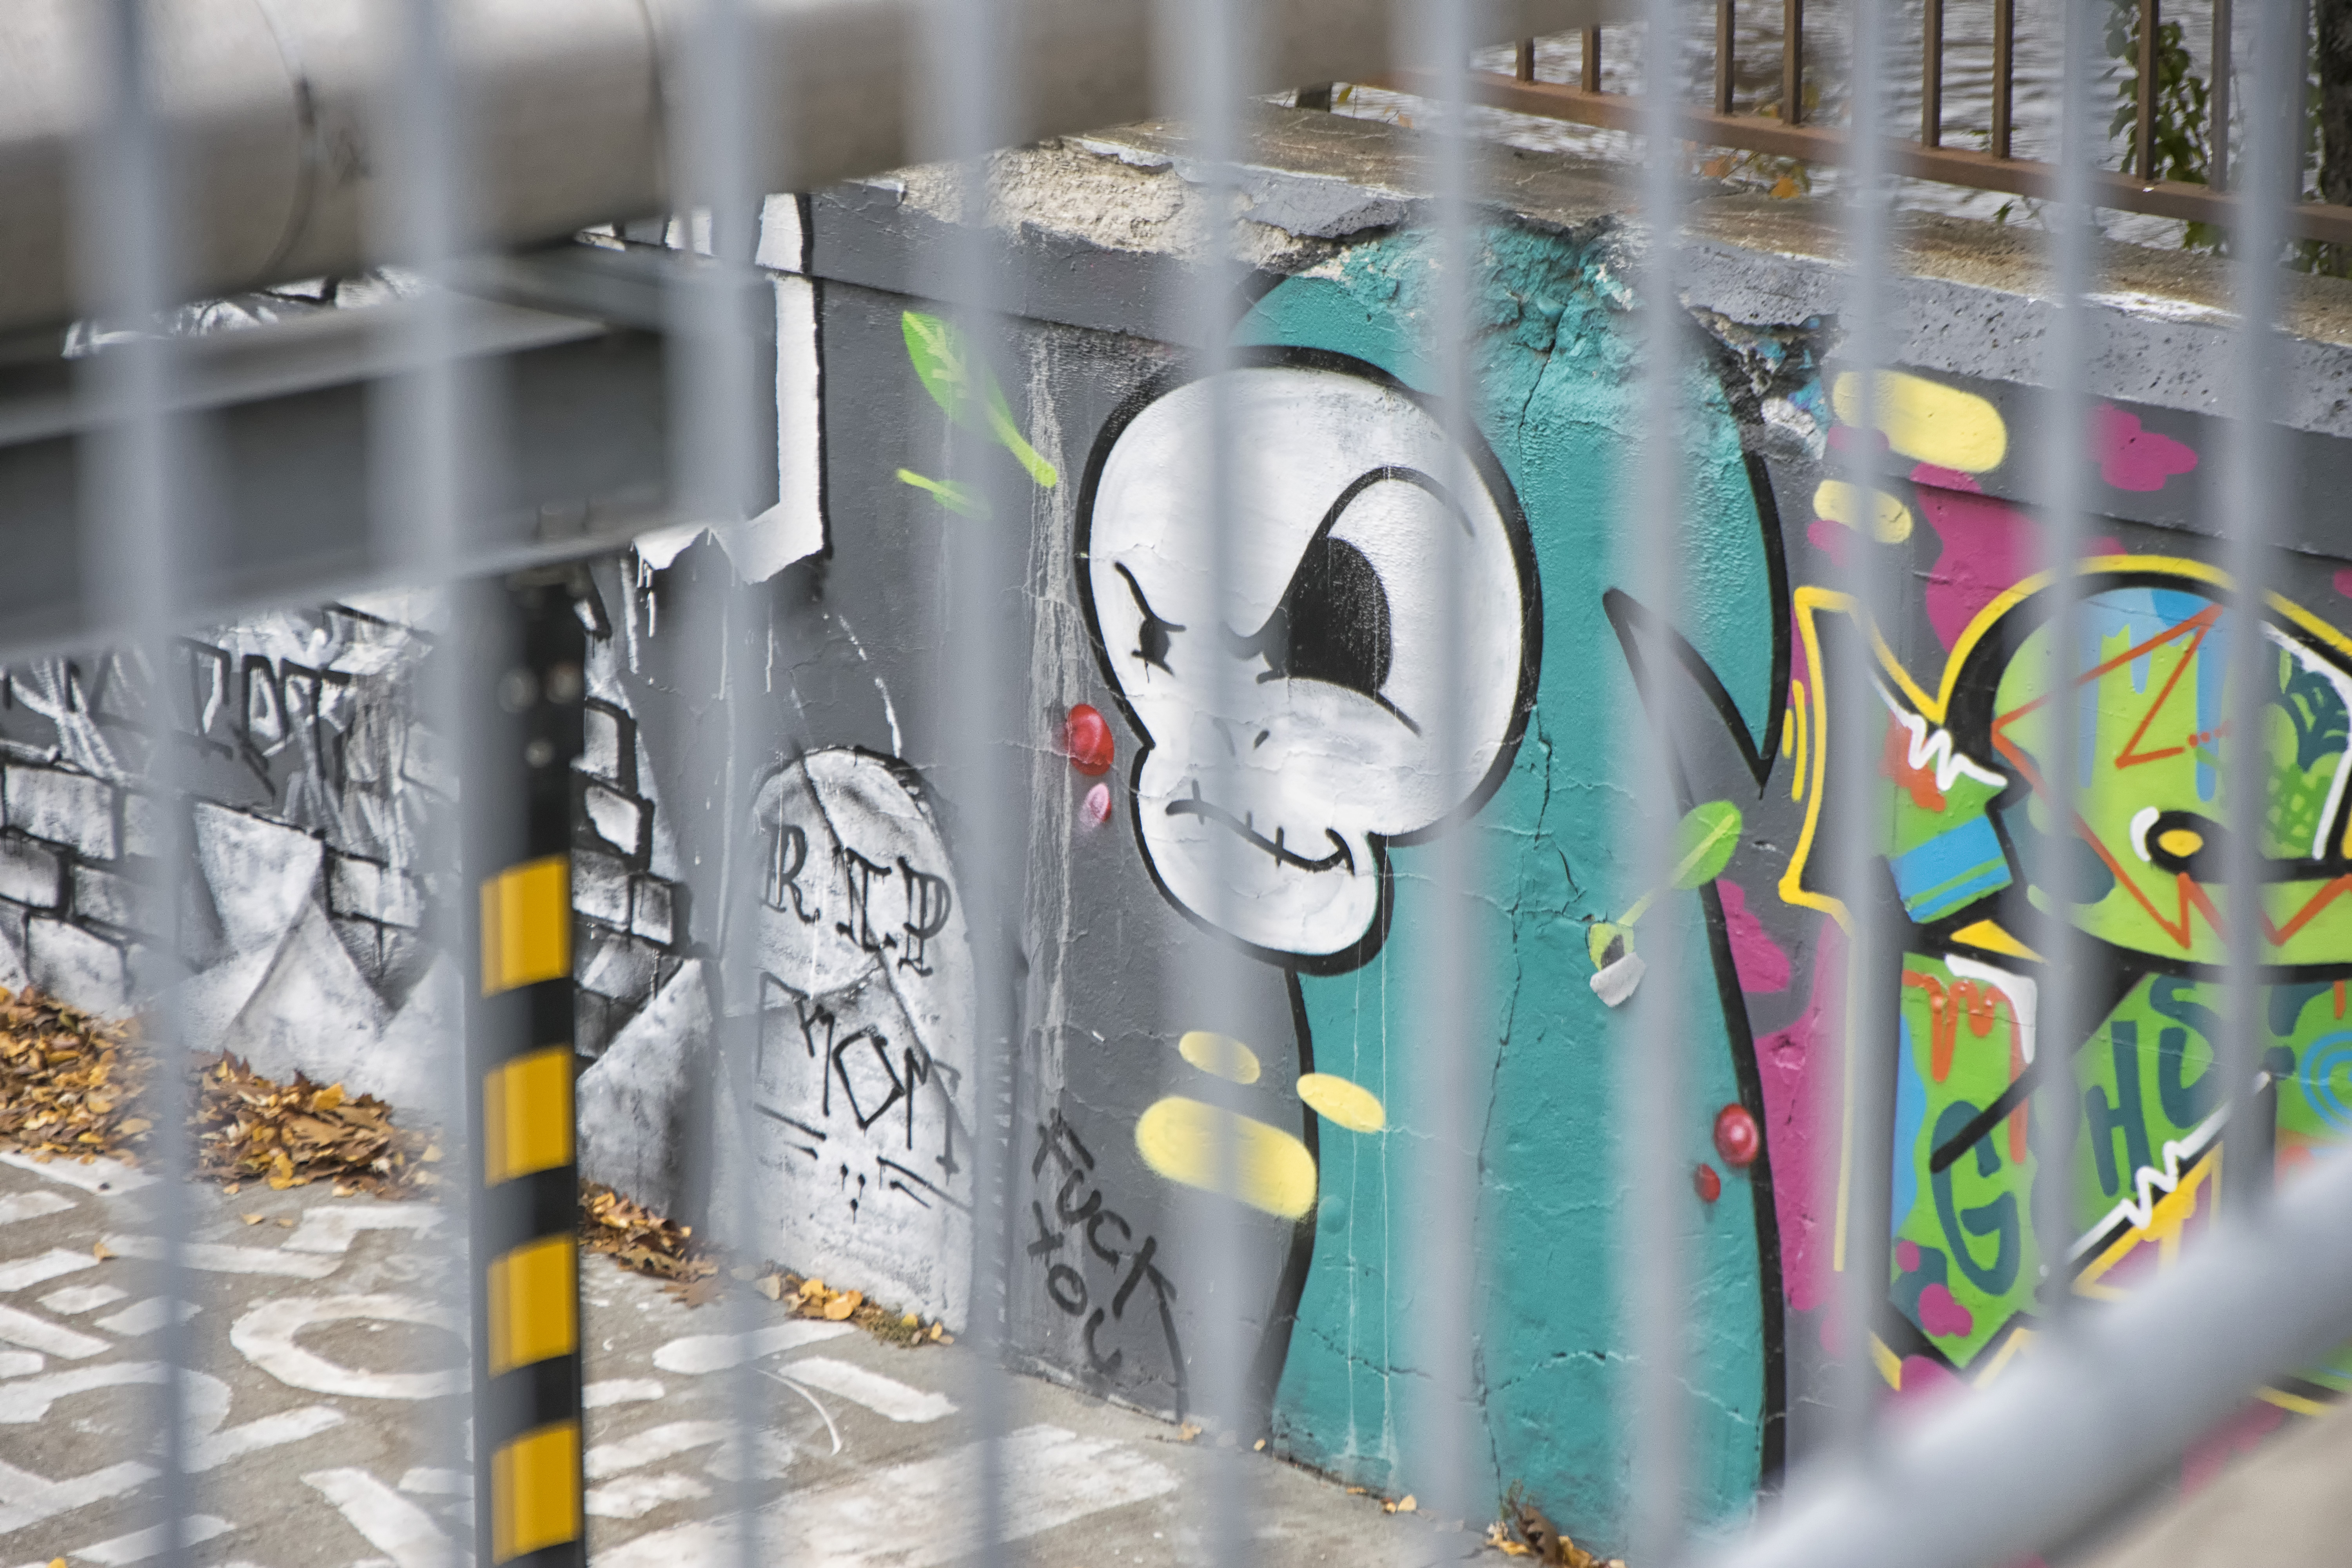
color, graffiti, art, canada, quebec, sherbrooke